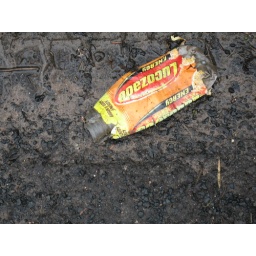
lucozade bottle by a dirty road